H-S Precision Pro Series 2000 HTR

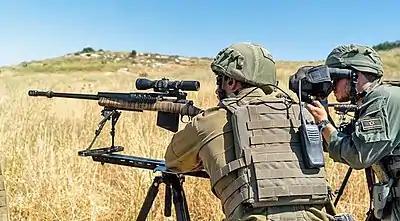
Israel Defense Forces snipers with the "Barak" (modified H-S Precision Pro 2000 HTR) sniper weapon system.

The Israeli Defense Forces adopted an improved version of this rifle, as their long-range sniper rifle and named it "Barak". The contracts called for providing a Leupold Mark IV rings, a McCann rail mount system, a Hardigg hard case, an infrared target illuminator, five 7-round mags, a Harris bipod, a detachable muzzle brake, a cleaning/maintenance kit, and a Tripod Data Systems PDA running the Horus Vision ballistic software alongside a suppressor and night vision systems.